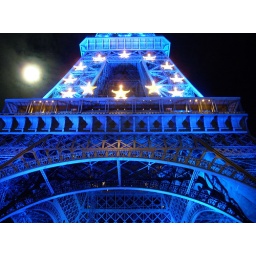
eifel tower in blue